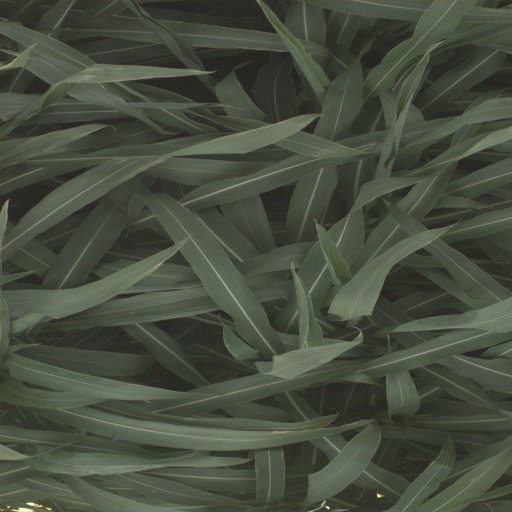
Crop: sorghum